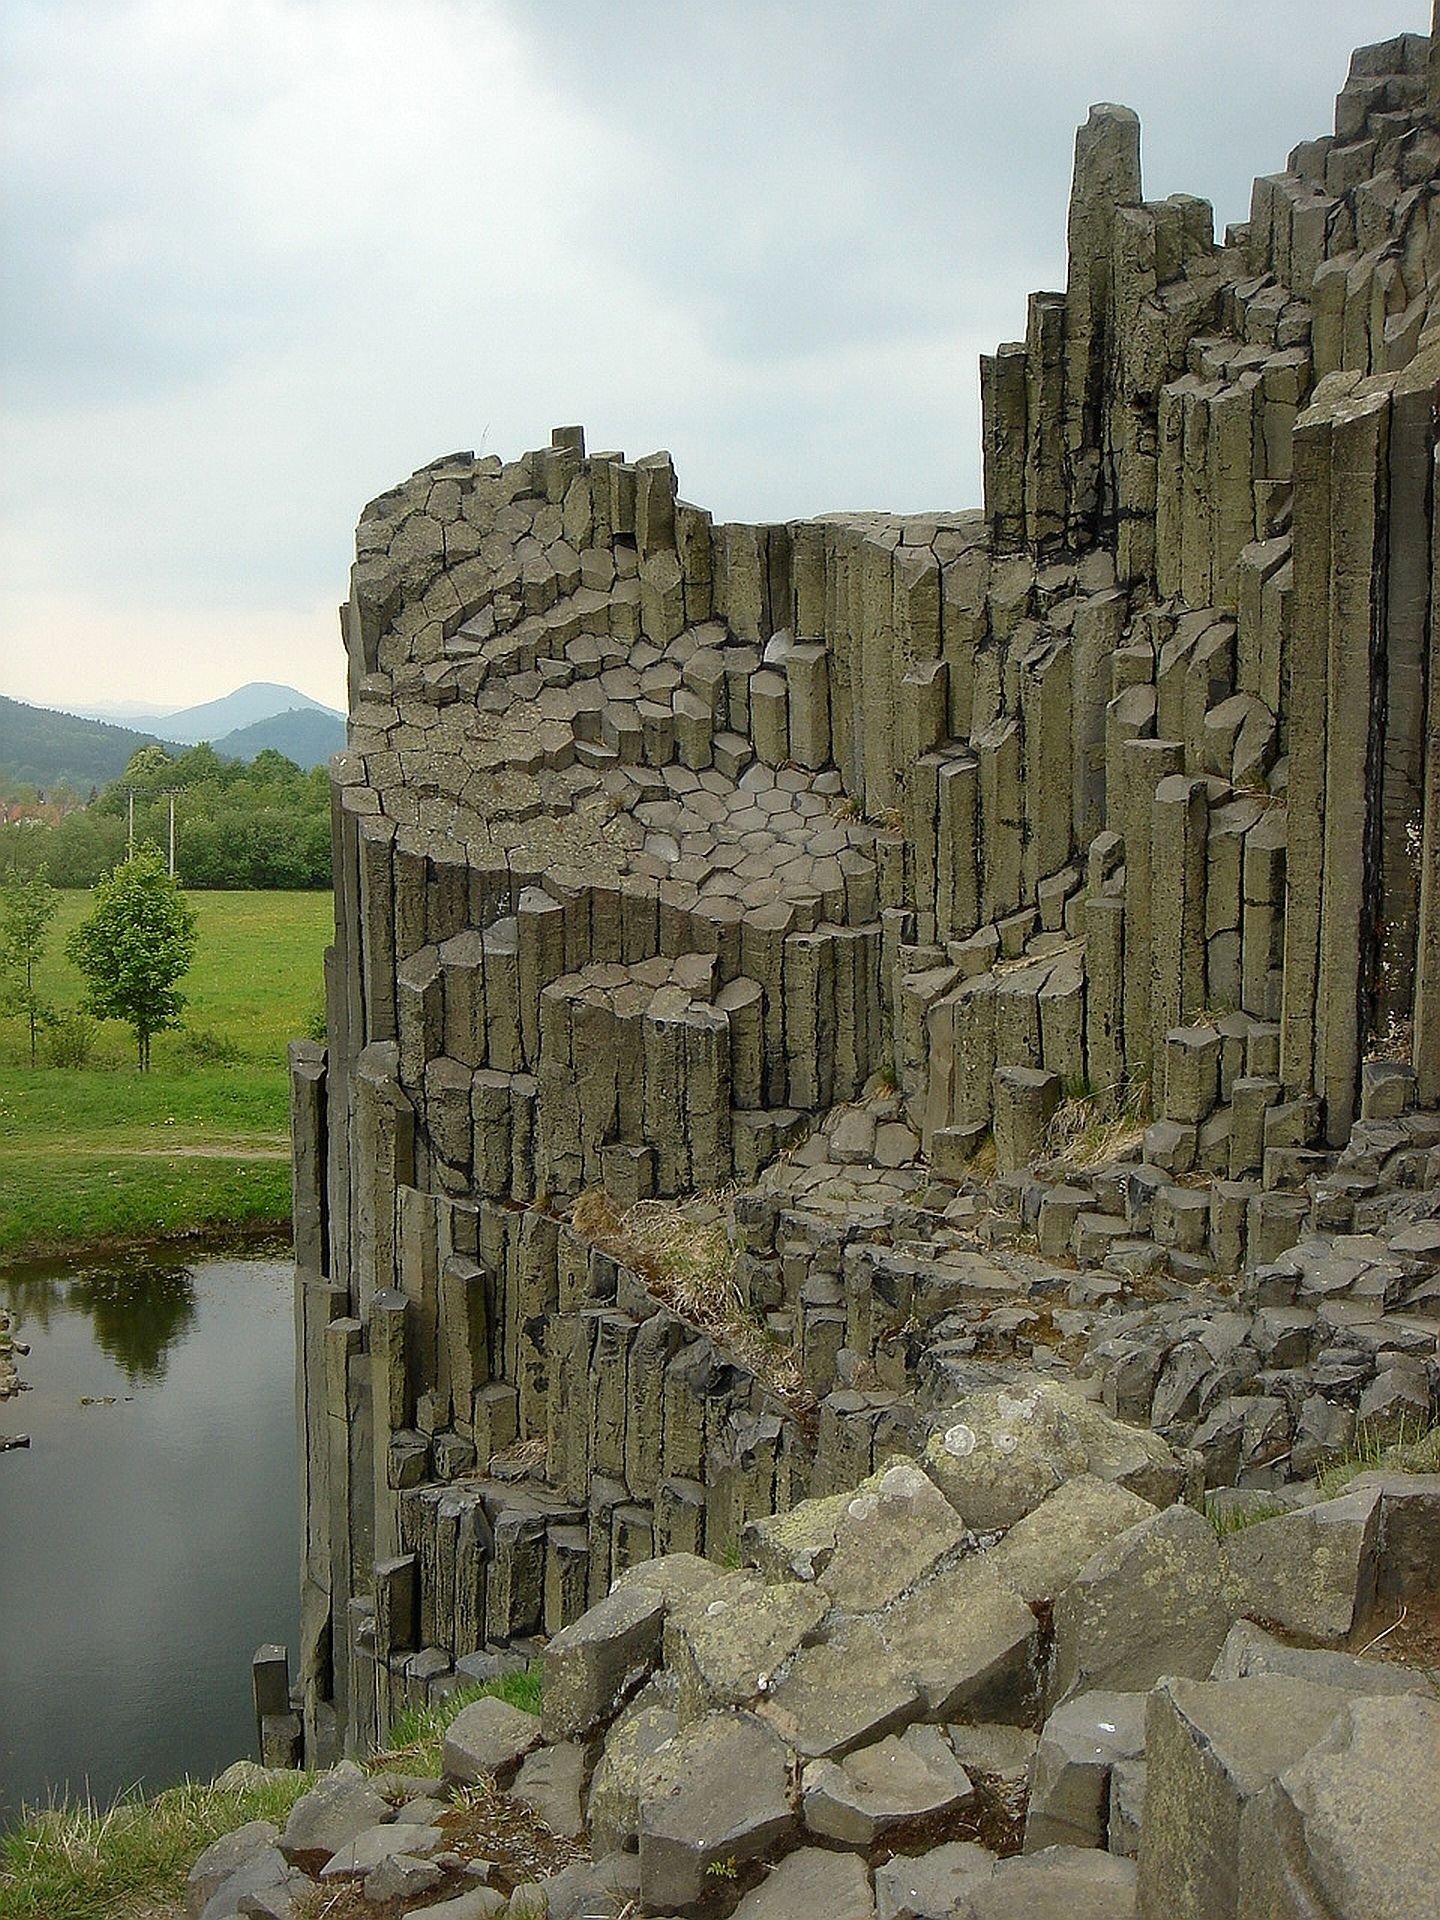
landscape, rock, building, wall, summer, formation, cliff, natural, castle, fortification, terrain, geology, holidays, ruins, monastery, archaeological site, unesco world heritage site, historic site, ancient history